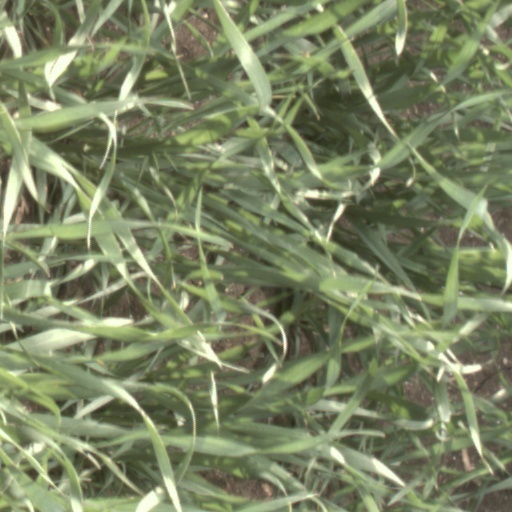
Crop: wheat